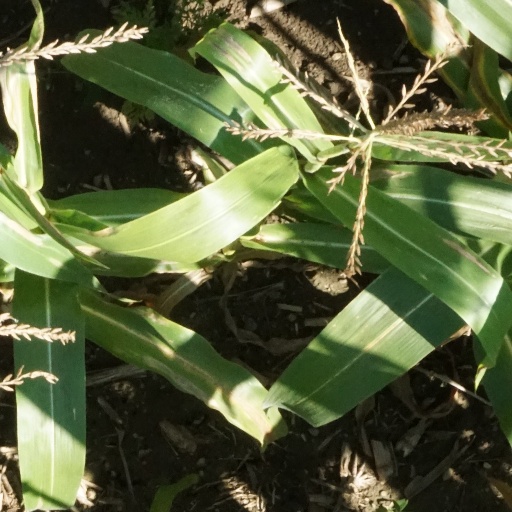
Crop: maize; corn